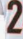
Number: 2